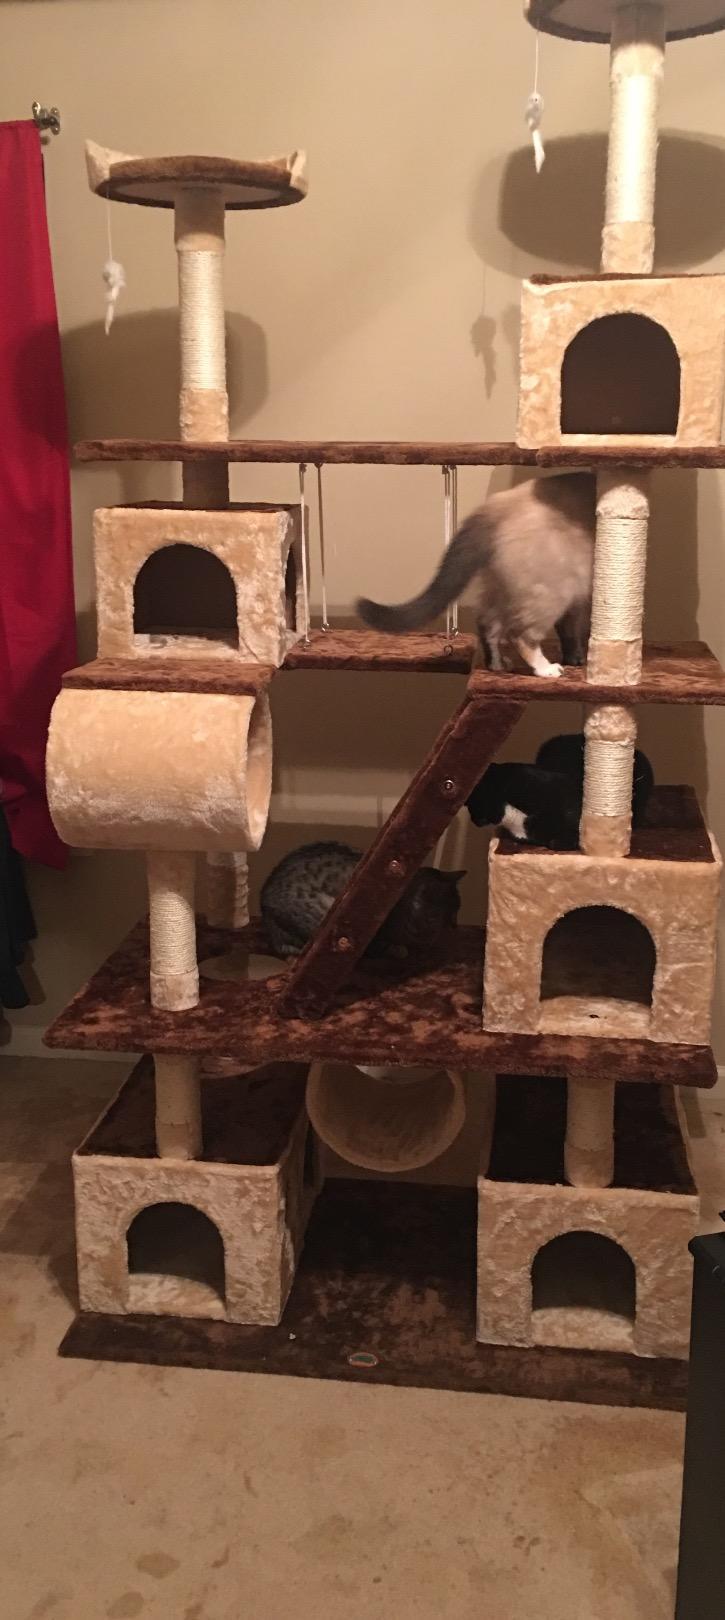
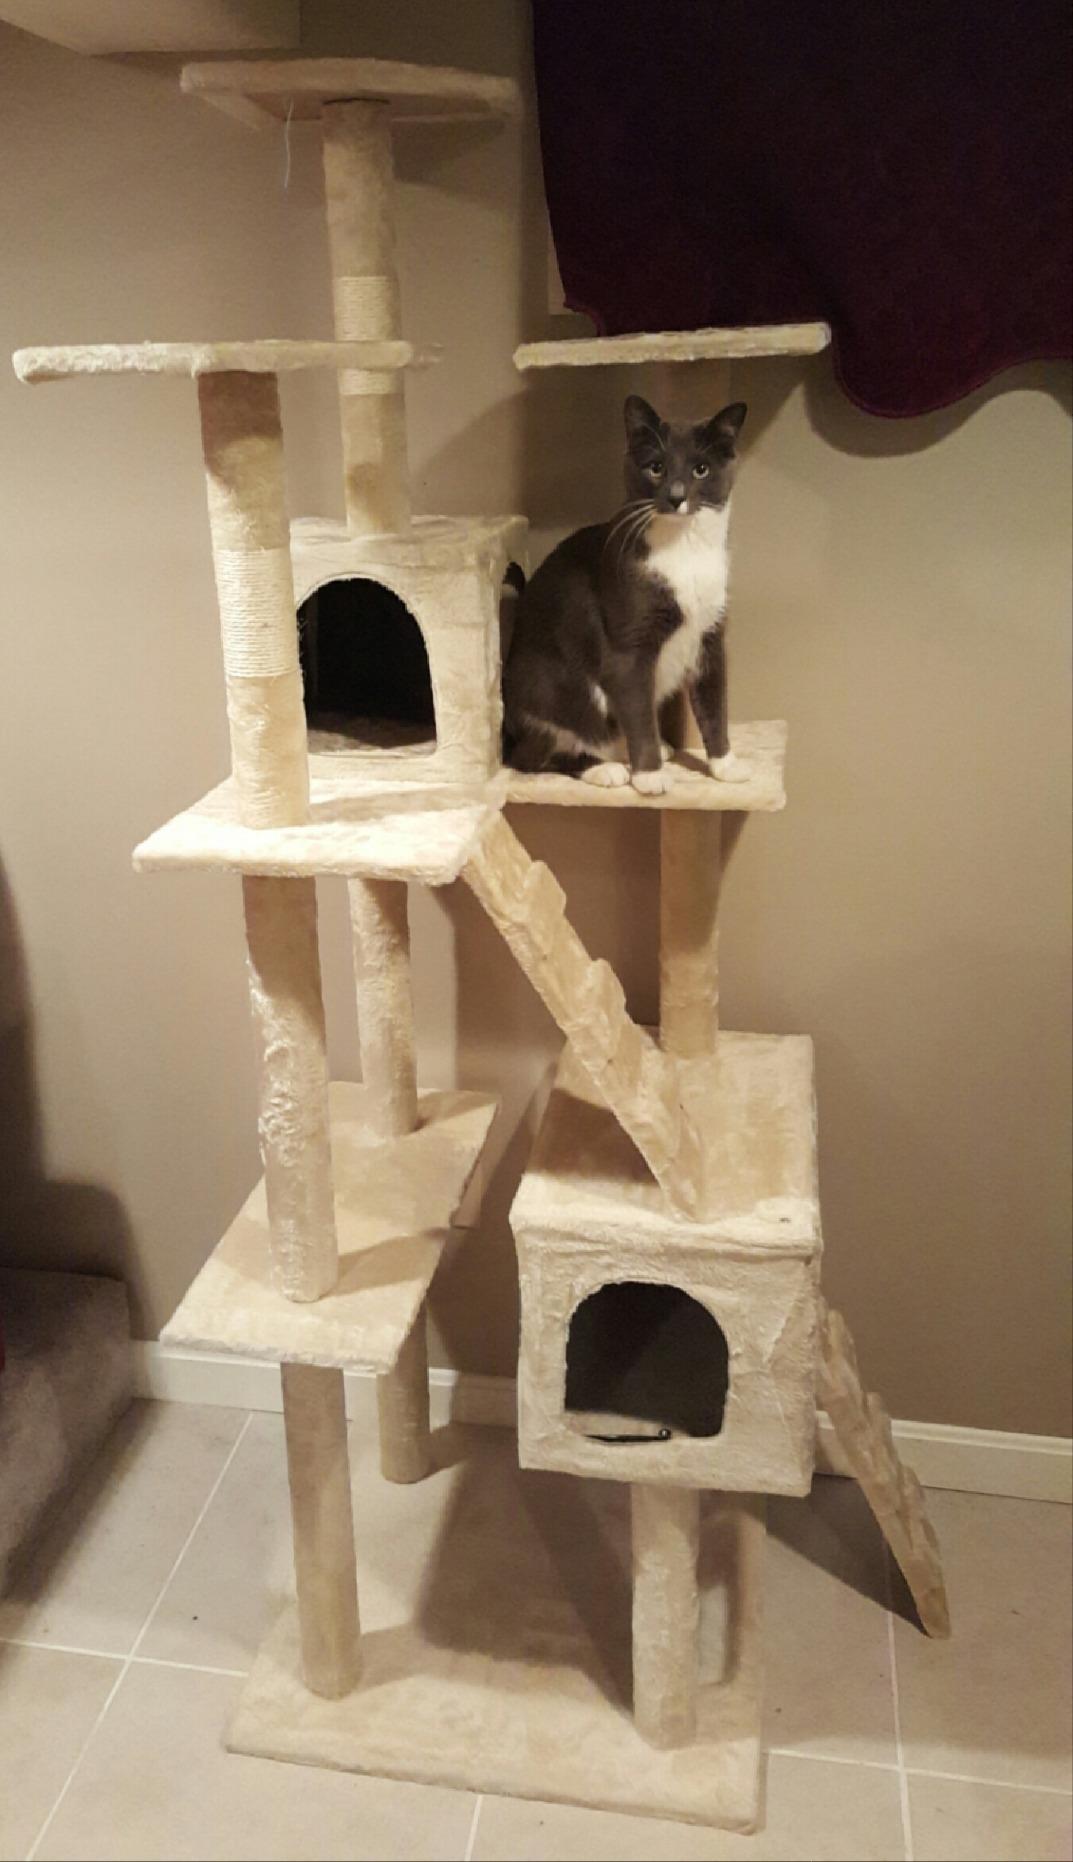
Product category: items_cat tree
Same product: no